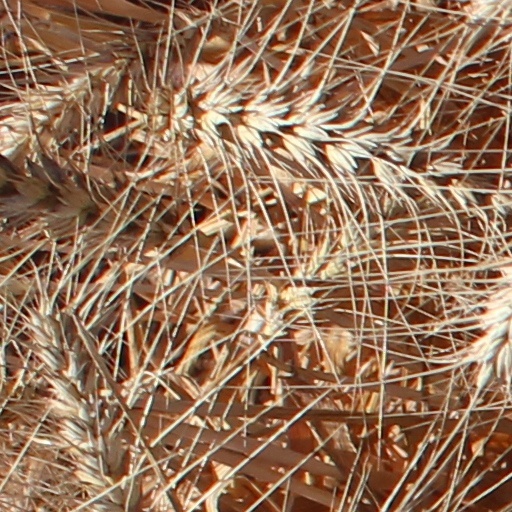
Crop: wheat